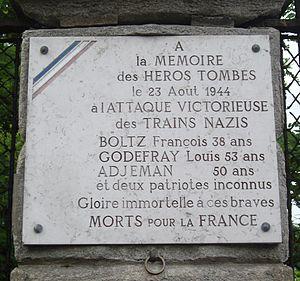
Plaque commémorative sur le pont de la ligne de la Petite Ceinture, 79 rue de Ménilmontant, Paris 20e.«
La gare de Ménilmontant est une gare ferroviaire française disparue de la ligne de Petite Ceinture à Paris. Son emplacement se situe rue de la Mare, au sud du quartier de Belleville, dans le 20ᵉ arrondissement.
Louis Godefroy, alias Marcel, alias Robert, alias Auriac, alias Rivière, né le 4 septembre 1911 à Barbaste, mort le 6 avril 1987 à Saint-Jean de Fos, est un militant communiste, connu pour ses faits de résistance durant la Seconde Guerre mondiale.
La rue de Ménilmontant est une voie située dans les quartiers de Belleville, de Saint-Fargeau, et du Père-Lachaise du 20ᵉ arrondissement de Paris.